Chloroflexus aurantiacus

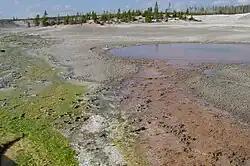
Thermophilic Organisms

Chloroflexus aurantiacus is a photosynthetic bacterium isolated from hot springs, belonging to the green non-sulfur bacteria. This organism is thermophilic and can grow at temperatures from . "Chloroflexus aurantiacus" can survive in the dark if oxygen is available. When grown in the dark, "Chloroflexus aurantiacus" has a dark orange color. When grown in sunlight it is dark green. The individual bacteria tend to form filamentous colonies enclosed in sheaths, which are known as trichomes.